London House (Johannesburg)

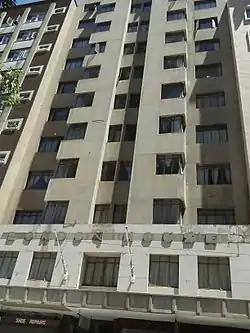
21 Loveday street

London House is a building in the city of Johannesburg constructed by the firm of Emily and Williamson. The Application for Approval of Plans was received by the City Engineer's Department on 18 March 1935 and approved ten months later 20 January 1936. The building was completed on 6 March 1936 as entered on the valuation roll, meaning it took two months to complete the building or construction to the building was started without approval of plans.